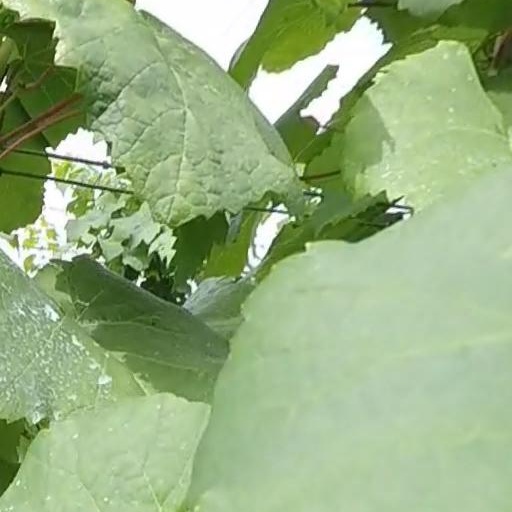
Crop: grape